Phan Đình Phùng

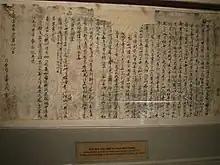
A tattered, ripped and crumpled piece of light coloured paper with writings penned in Chinese chearacters in dark ink, pinned on a wall for display in a museum.

Phan Đình Phùng (1847January 21, 1896) was a Vietnamese revolutionary who led rebel armies against French colonial forces in Vietnam. He was the most prominent of the Confucian court scholars involved in anti-French military campaigns in the 19th century and was cited after his death by 20th-century nationalists as a national hero. He was renowned for his uncompromising will and principles—on one occasion, he refused to surrender even after the French had desecrated his ancestral tombs and had arrested and threatened to kill his family.